Hyundai Smartstream engine

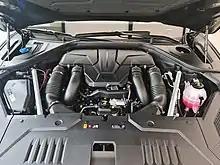
Smartstream G3.5 T-GDi engine

The Smartstream G1.6 T-GDI replaced the 1.6 Gamma T-GDI engine. It is a turbocharged inline 4-cylinder engine with GDi that carries a bore and stroke of 75.6 mm and 89 mm respectively and a 10.0(±0.2):1 compression ratio. This is the world's first production engine to use Continuously Variable Valve Duration (CVVD) technology, allowing it to adjust how long its intake valves remain open independently of timing and lift. Hyundai claims a 4% increase in performance, 5% increase in efficiency, and a 12% decrease in tailpipe emissions due to this technology.